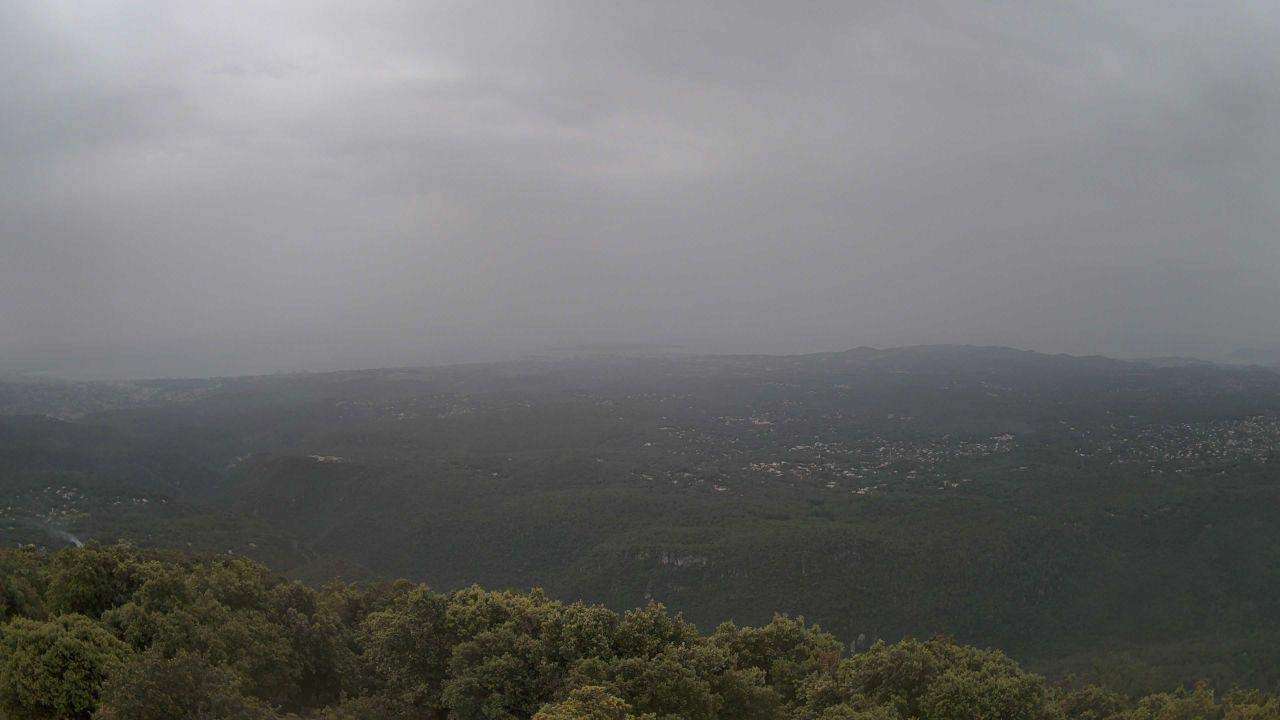
Fire: no
Smoke: yes